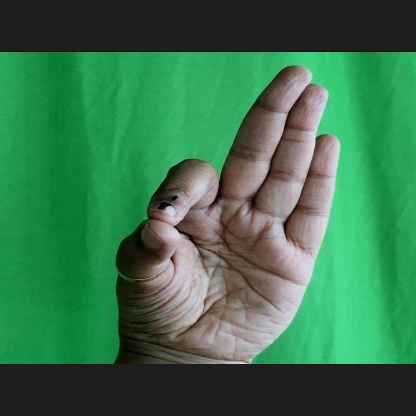
Mudra: Aralam